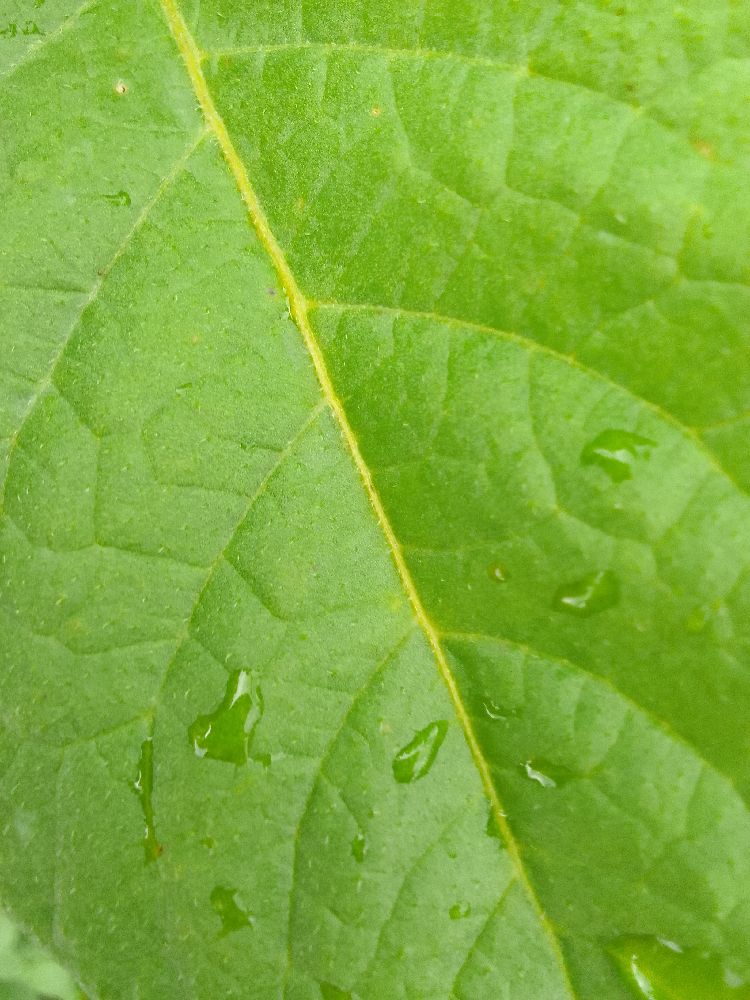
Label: Healthy